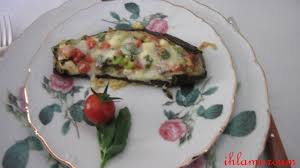
Yemek: karniyarik